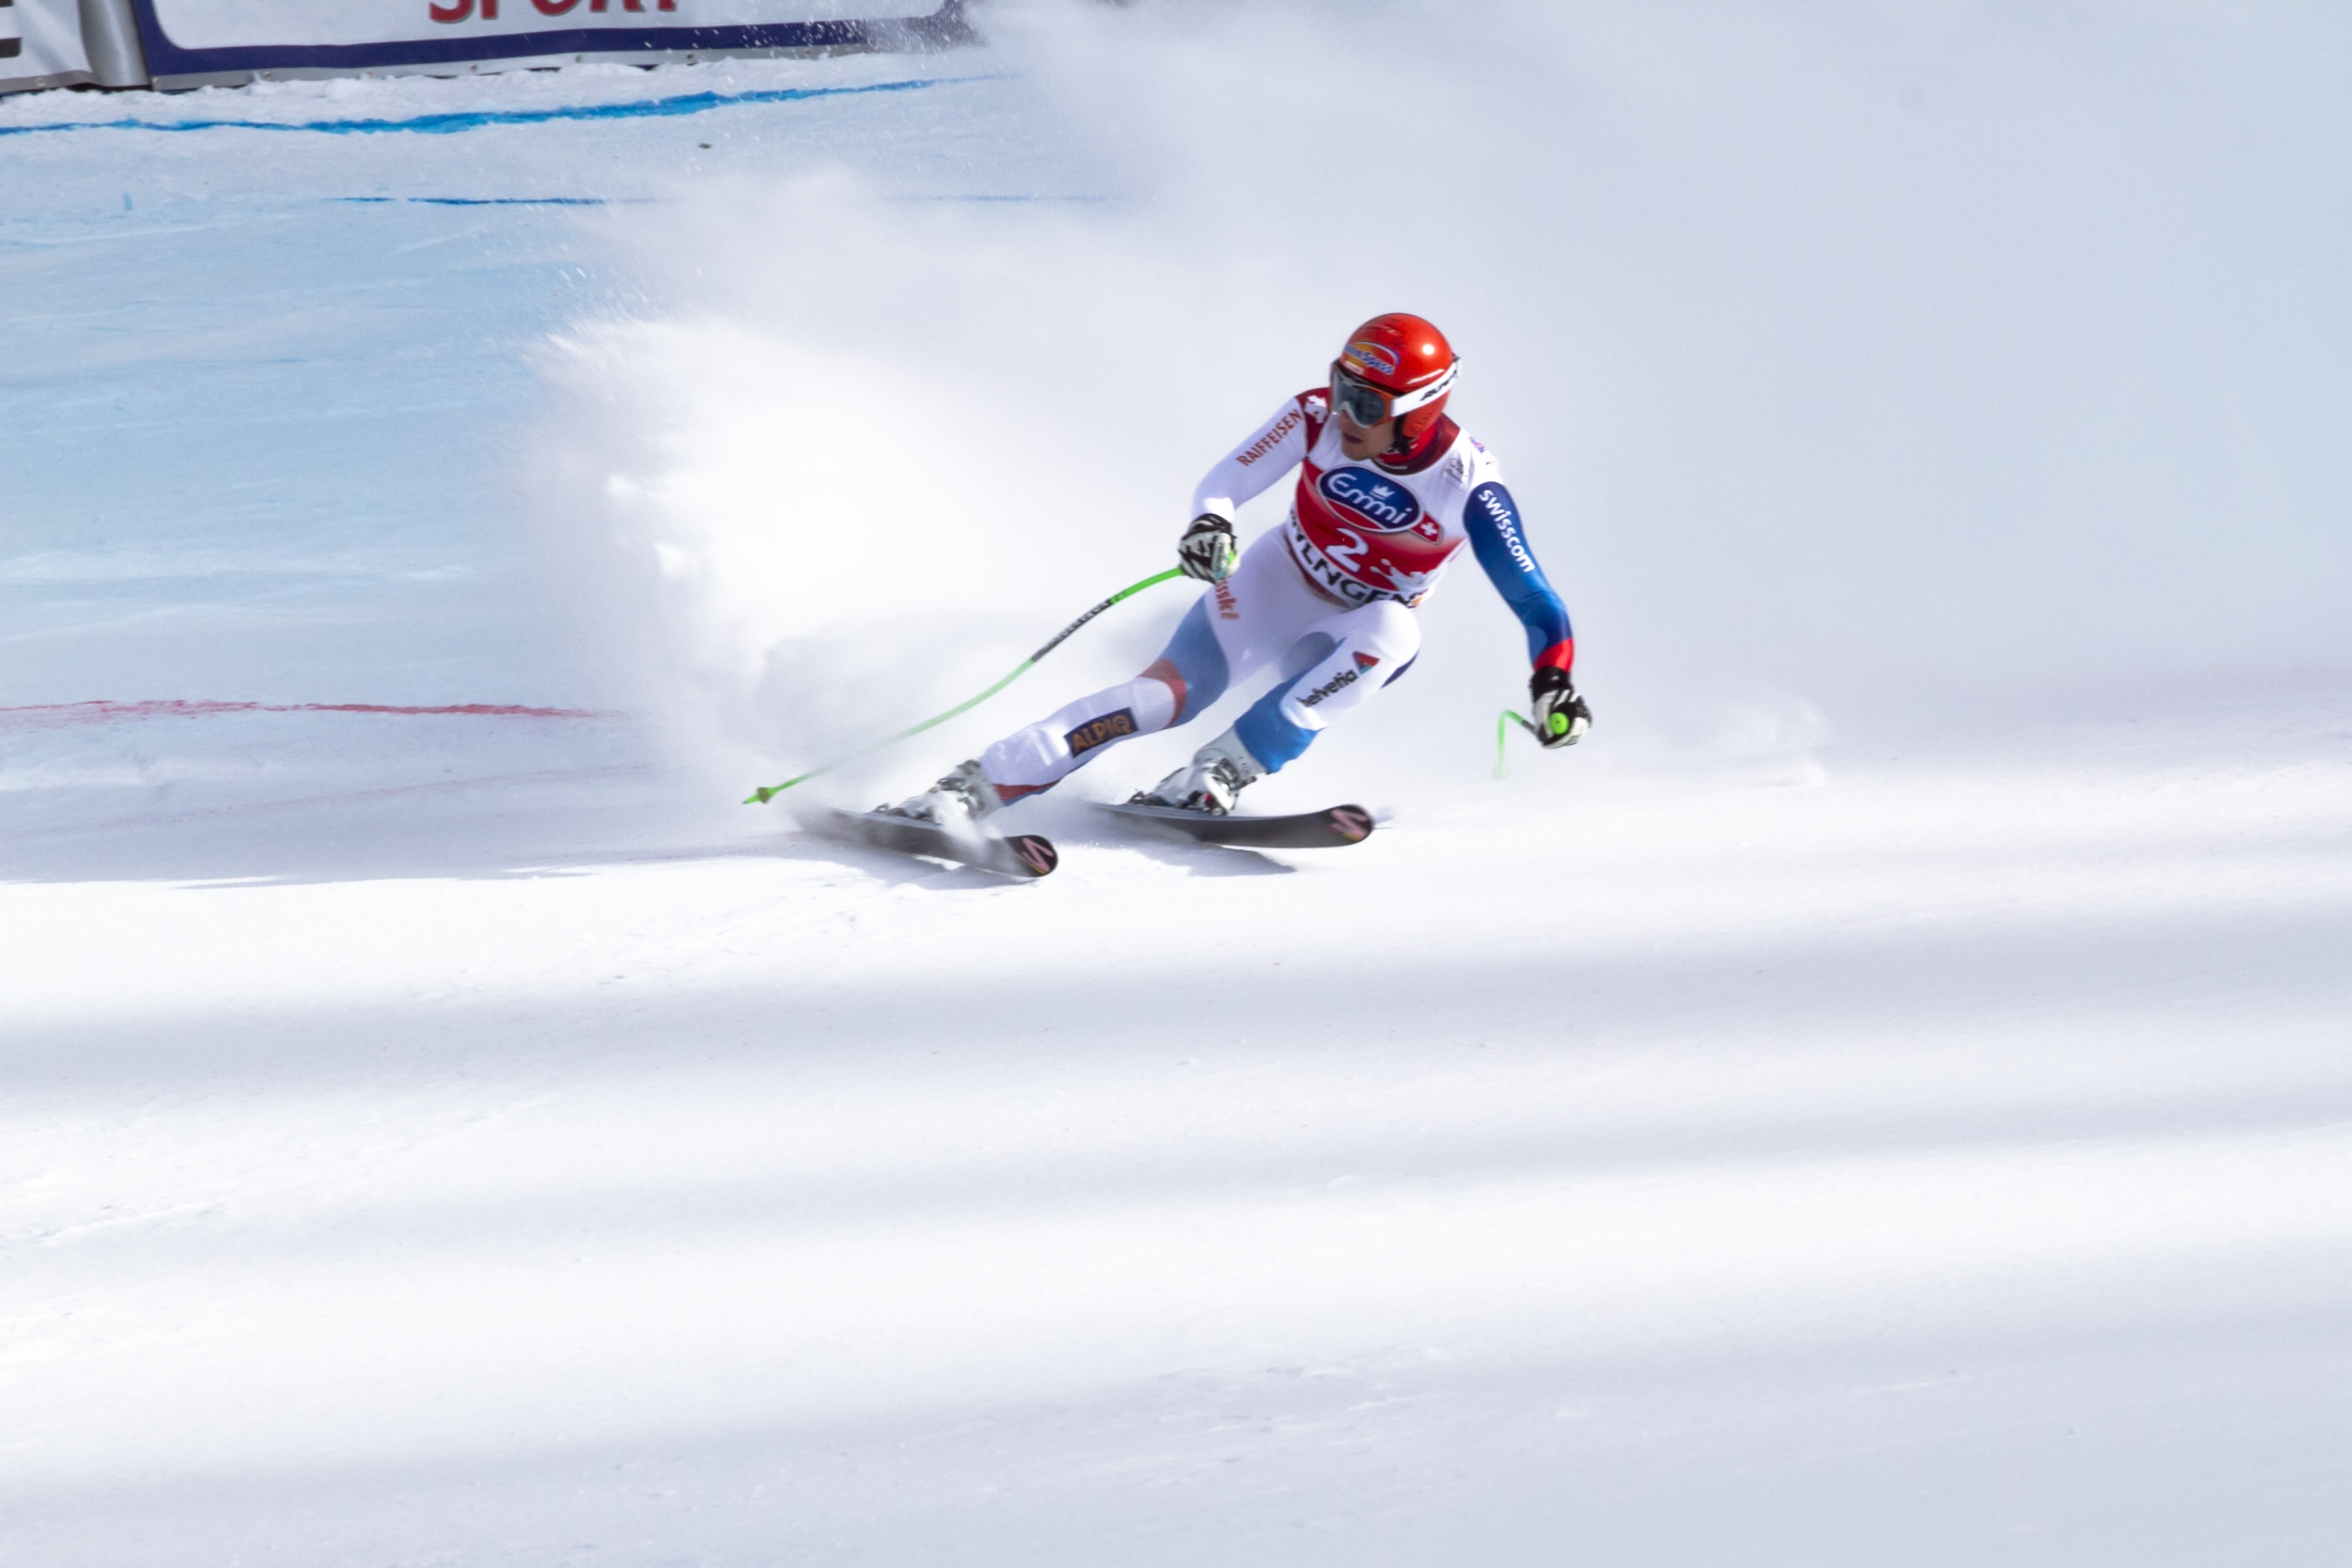
recreation, extreme sport, skiing, winter sport, sports, downhill, world cup, nordic skiing, outdoor recreation, downhill skiing, alpine skiing, telemark skiing, freestyle skiing, ski cross, nordic combined, slalom skiing, short track speed skating, ski race, lauberhorn race, kueng patrick